Sunglasses

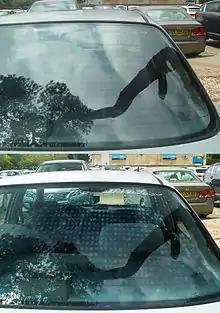
Different reflection characteristics and variations in glass stress are demonstrated when photographed through a polarizing lens (bottom picture).

Special protection is required for space travel because the sunlight is far more intense and harmful than on Earth, where it is always filtered through the atmosphere. Sun protection is needed against much higher UV radiation and even against harmful infrared radiation, both within and outside the spacecraft. Within the spacecraft, astronauts wear sunglasses with darker lenses and a thin protective gold coating. During space walks, the visor of the astronauts' helmets, which also has a thin gold coating for extra protection, functions as strong sunglasses. The frames of sunglasses and corrective glasses used in space must meet special requirements. They must be flexible and durable, and must fit firmly in zero-gravity. Reliable fit is particularly important when wearing corrective glasses underneath tight helmets and in space suits: once inside the spacesuit, slipped glasses cannot be touched to push them back into place, sometimes for up to ten hours. Frames and glasses must be designed so that small pieces of the glasses such as screws and glass particles cannot become dislodged, then float and be inhaled. 90% of astronauts wear glasses in space, even if they do not require corrective glasses on Earth, because zero-gravity and pressure changes temporarily affect their vision.